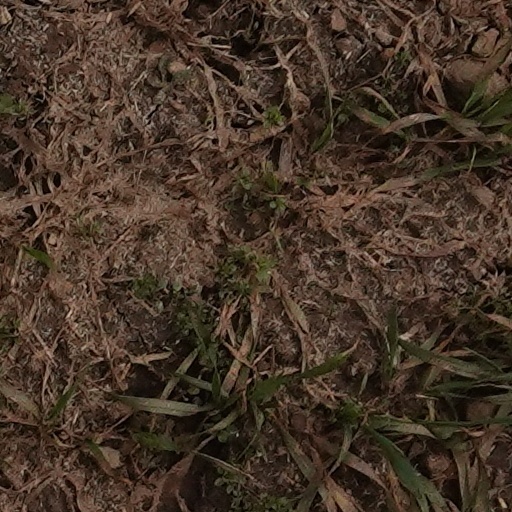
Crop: wheat